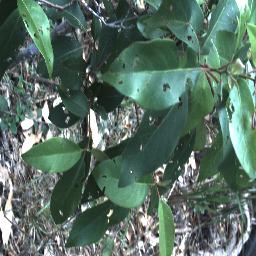
Label: negative